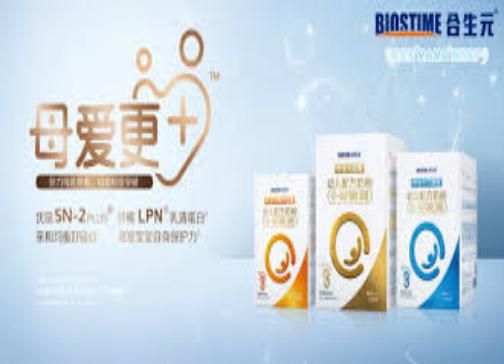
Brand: biostime-1
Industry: Food